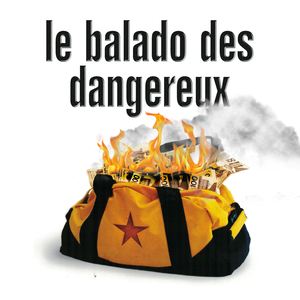
Cette photo représente le logo du podcast ""Le balado des dangereux""."
Les Dangereux, ou Les Déjantés en France, est une comédie noire québécoise réalisée par Louis Saia, sortie en 2002. Ce film relate l'histoire d'une chanteuse à succès qui se fait enlever par des ravisseurs qui exigent une importante rançon. Celle-ci doit être livrée par un comptable naïf.